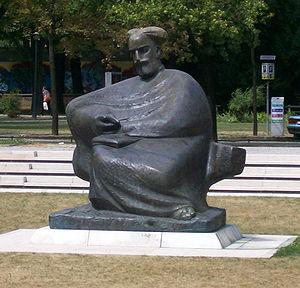
Marko Marulić, parfois écrit Marc Marule en français, est un écrivain et humaniste chrétien né à Split le 18 août 1450 et décédé à Split le 5 janvier 1524. On le considère comme le père de la littérature croate.